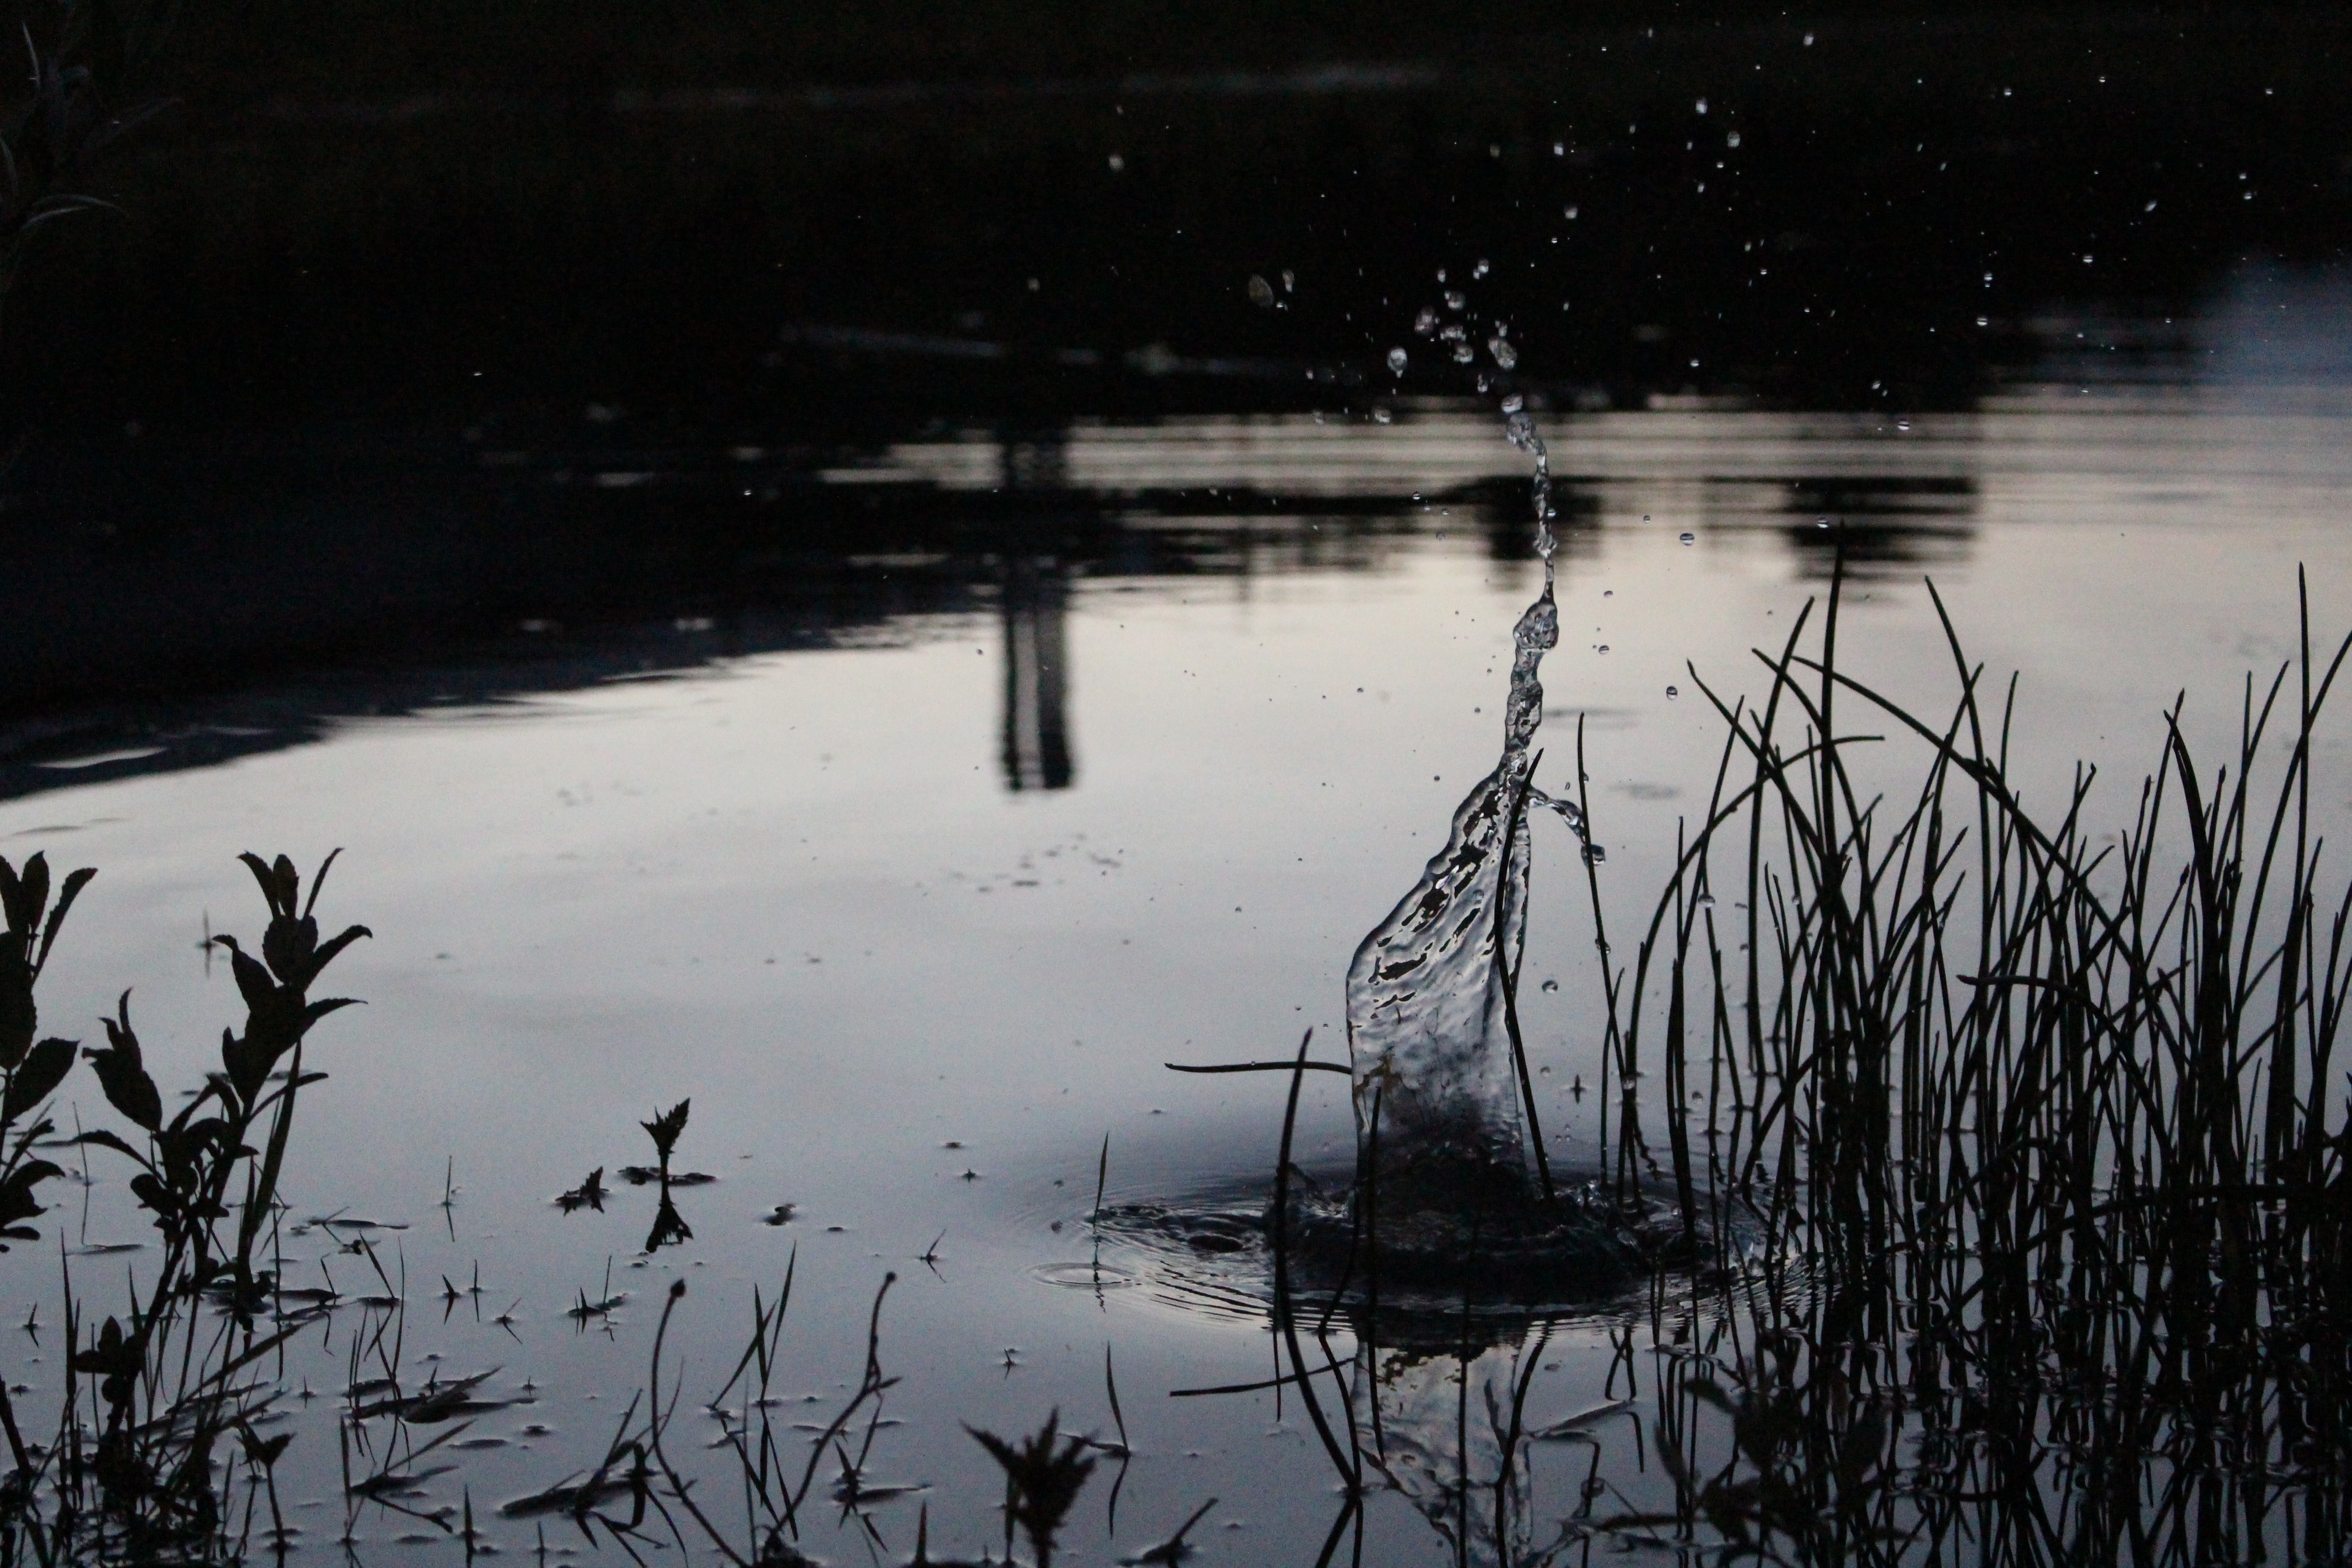
water, nature, snow, winter, morning, ice, evening, reflection, weather, darkness, monochrome, season, wetland, freezing, atmospheric phenomenon